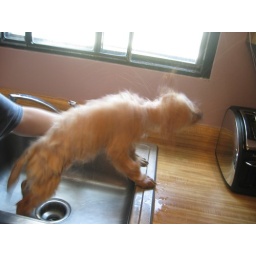
Katie in mid-doggie-water-shake, like how it caught the water drops flying all over our kitchen